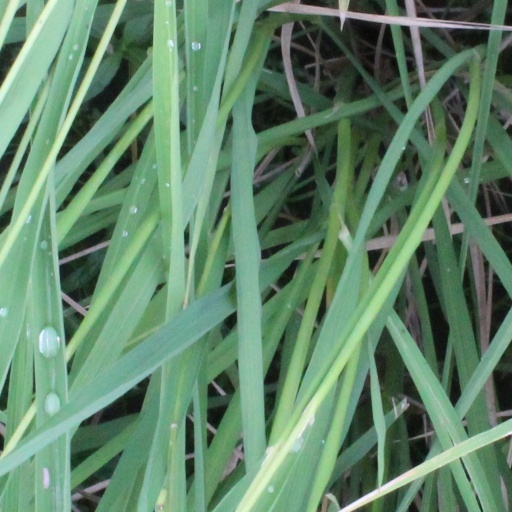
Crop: rice